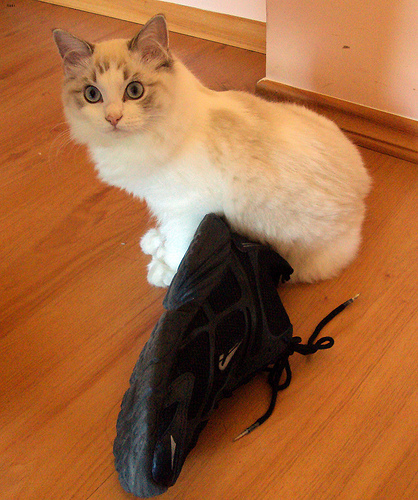
Breed: ragdoll